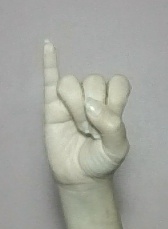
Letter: meem